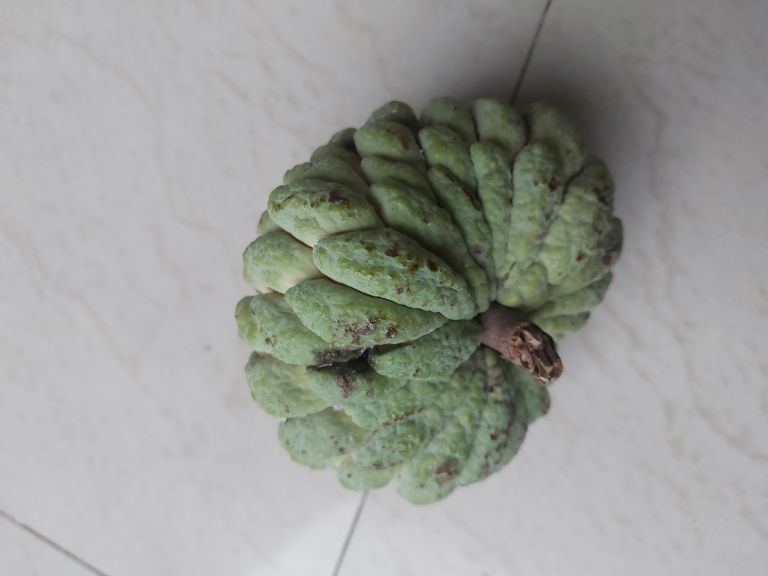
Disease label: Athracnose